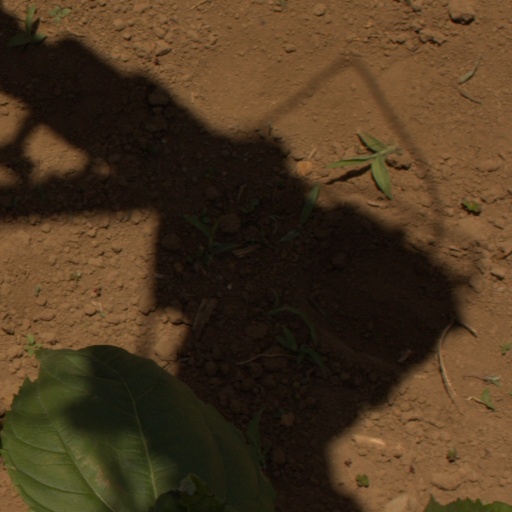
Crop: Jerusalem artichoke